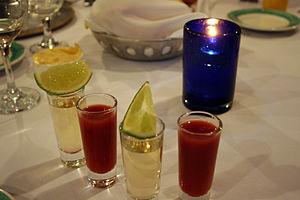
Verres de tequila accompagnés de sangrita.
La sangrita, dont l'origine date des années 1920, est une boisson non alcoolisée servie en accompagnement d'un shot de tequila blanco.